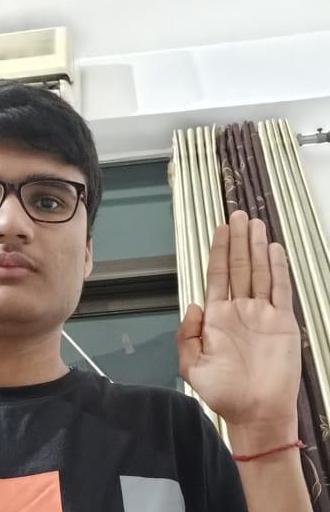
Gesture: stop